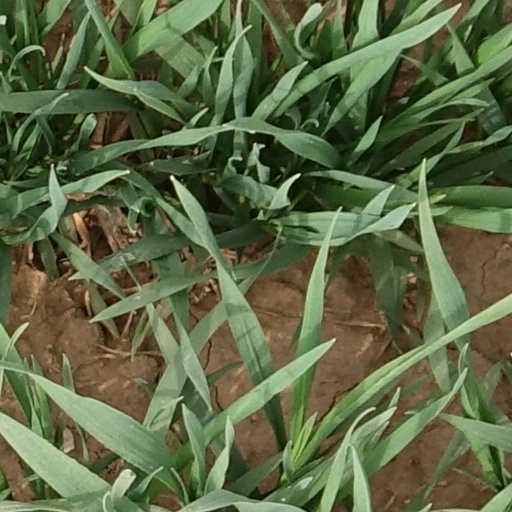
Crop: wheat